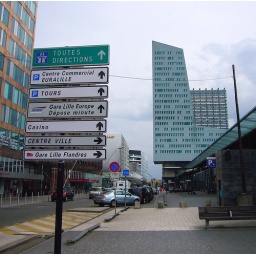
Steel street sign and office tower in Lille France